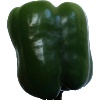
Label: green_pepper